Bob Berry (dendrologist)

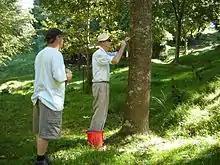
Bob Berry attaching a label at a tree at Hackfalls Arboretum (2007)

Berry's interest in trees was strongly influenced by William Douglas Cook, the founder of Eastwoodhill Arboretum.